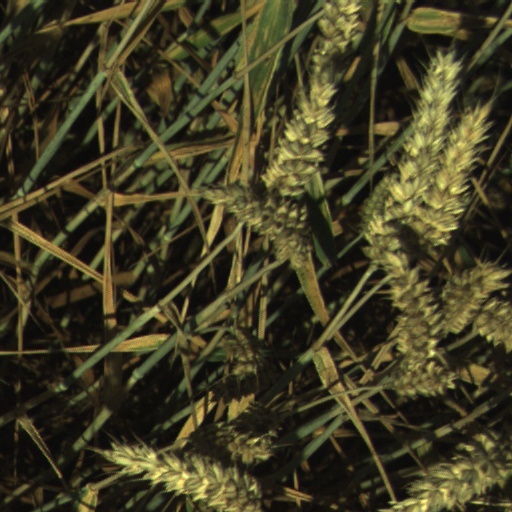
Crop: wheat